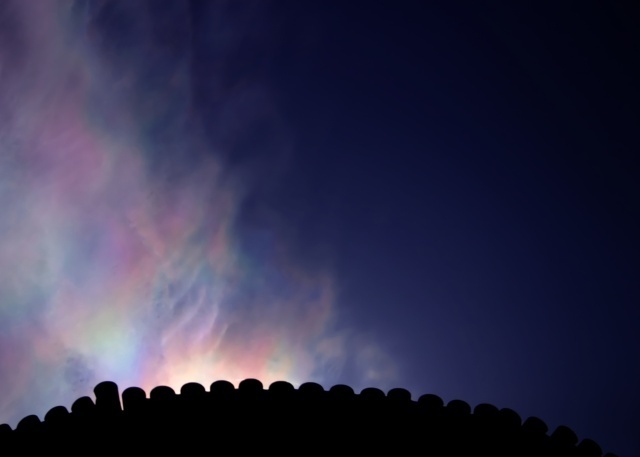
Label: not_food